Wishing on a Star

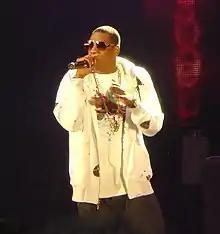
Jay-Z, 2006

American rapper Jay-Z covered "Wishing on a Star", featuring Gwen Dickey of Rose Royce, in 1998. It was included on the United Kingdom release of "In My Lifetime, Vol. 1" and "Greatest Hits". The D'Influence remix can be found on "" and "".